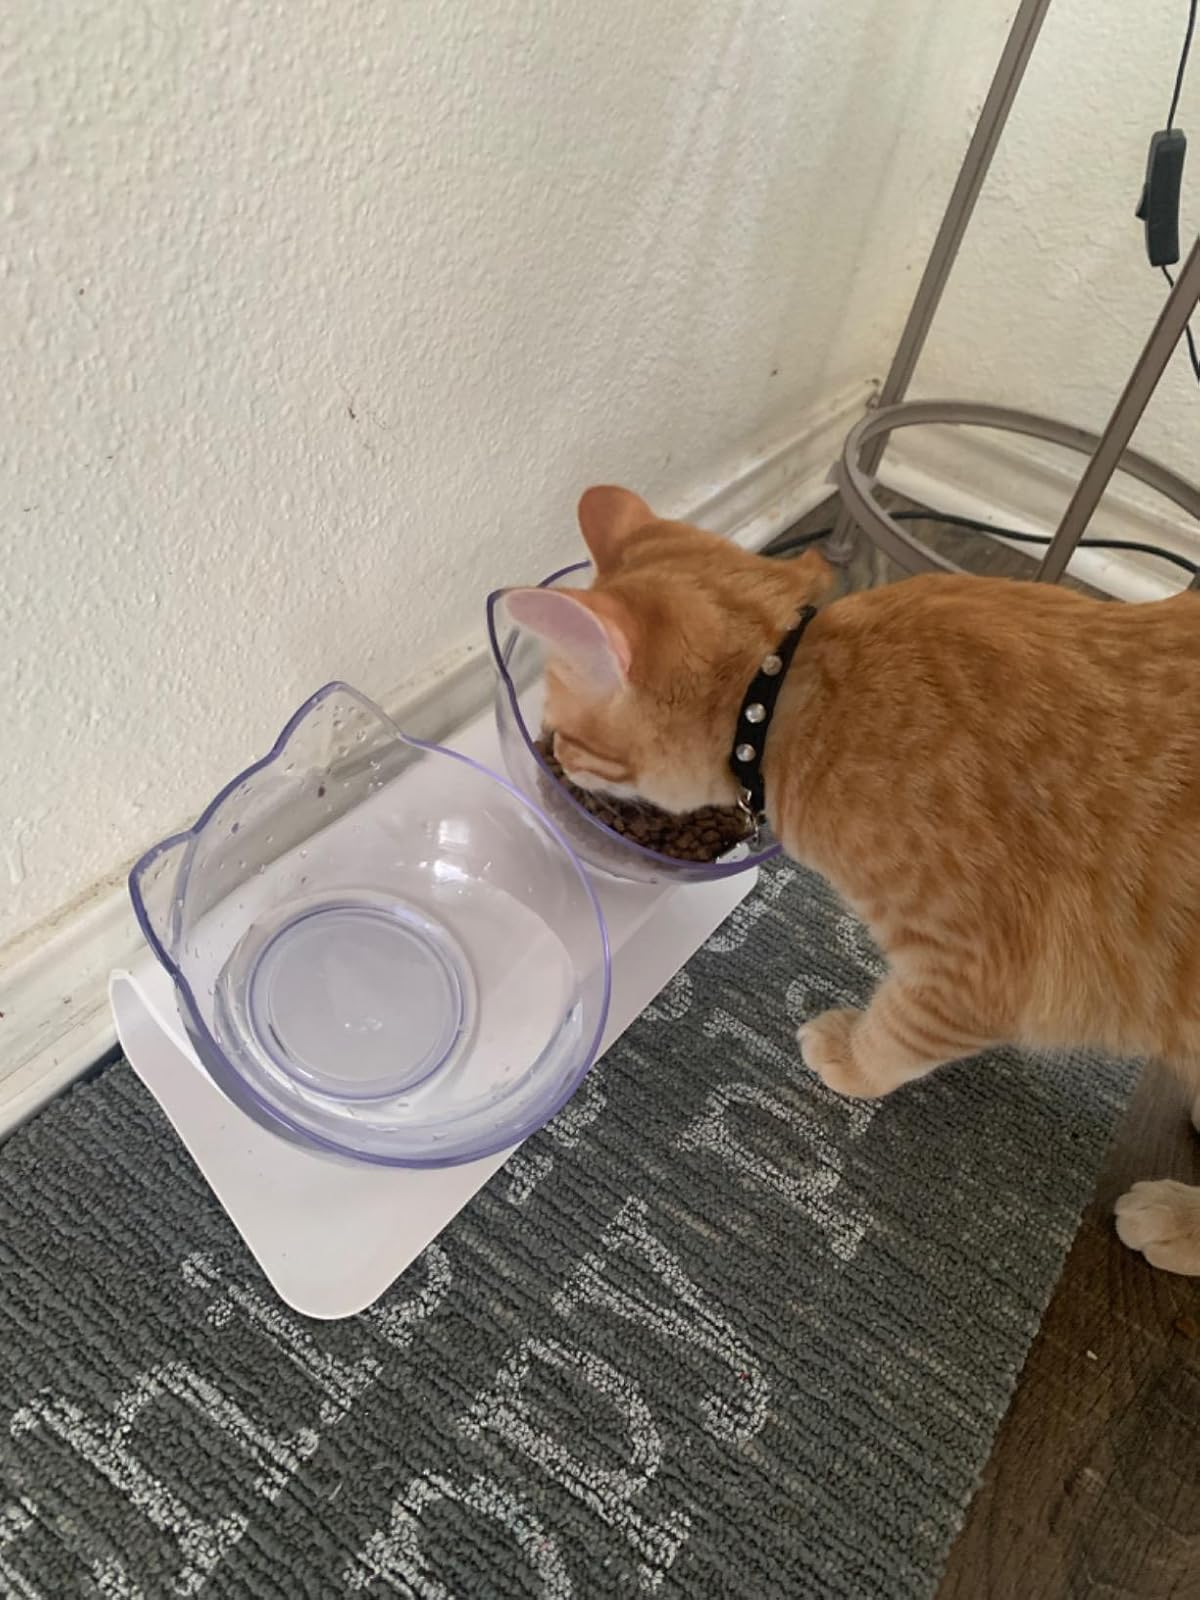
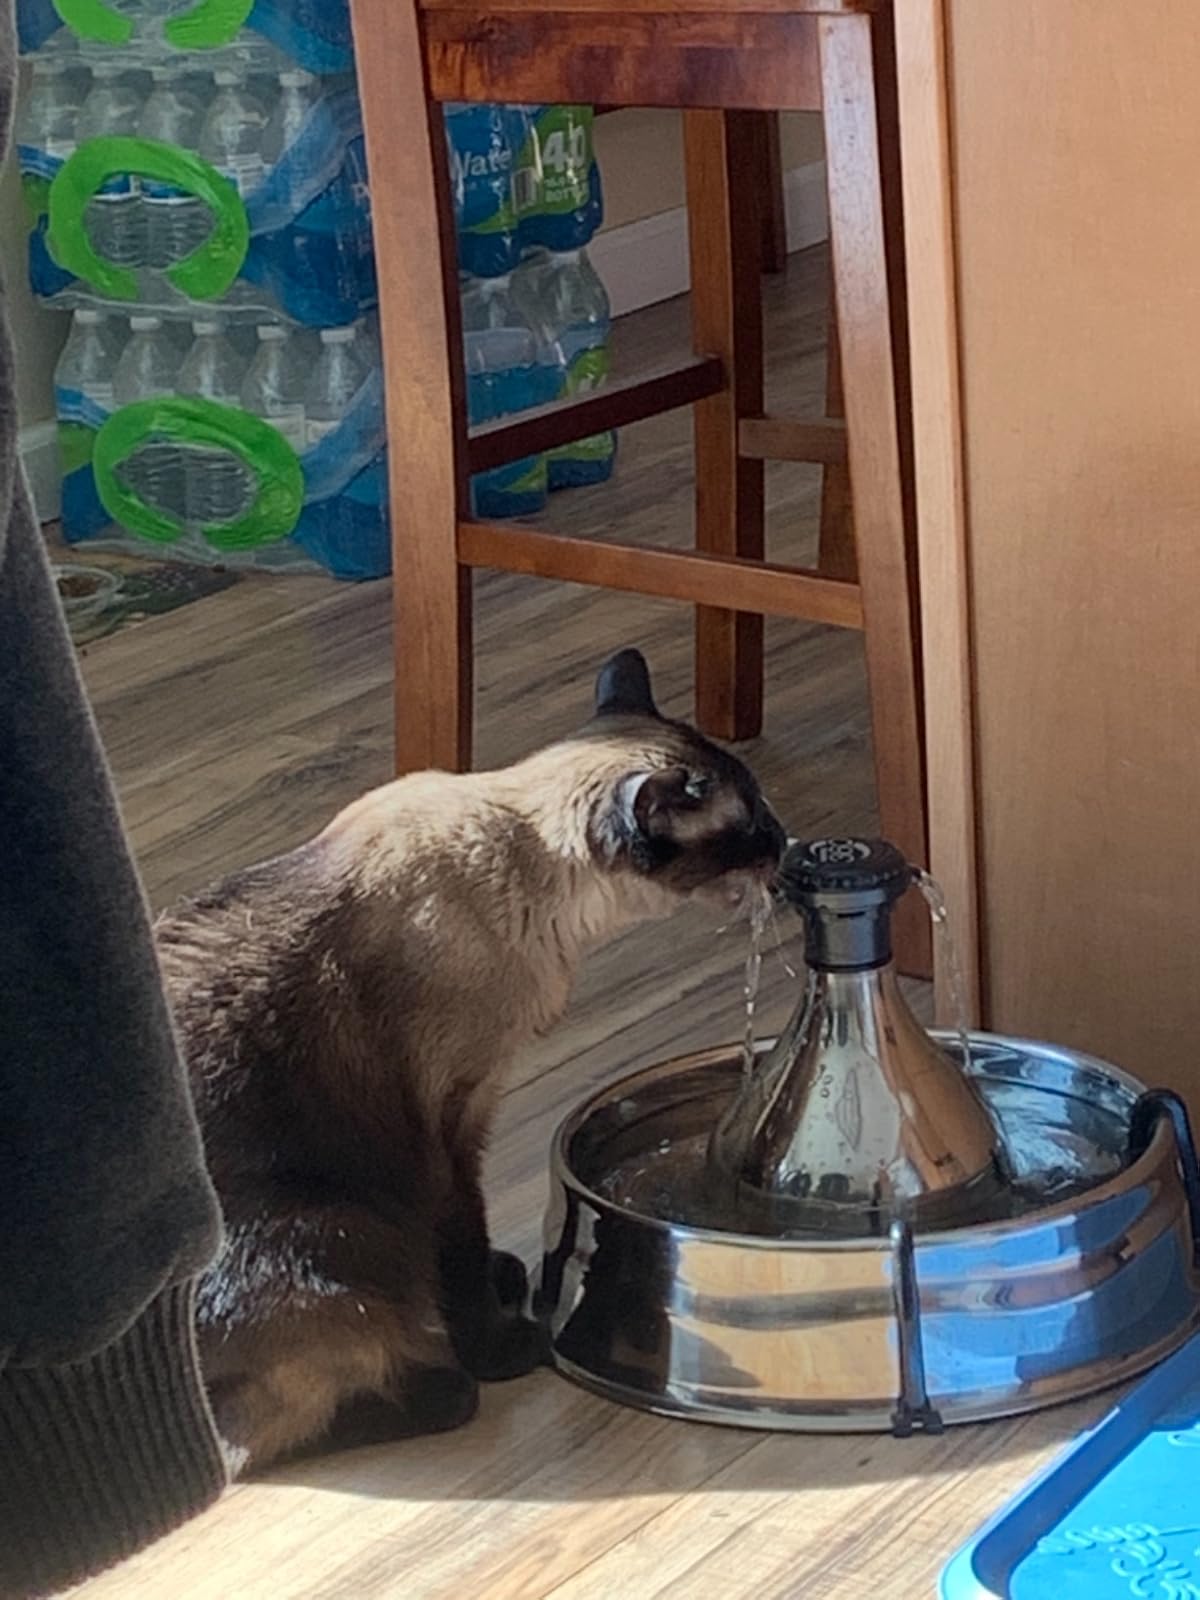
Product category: items_bowl
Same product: no